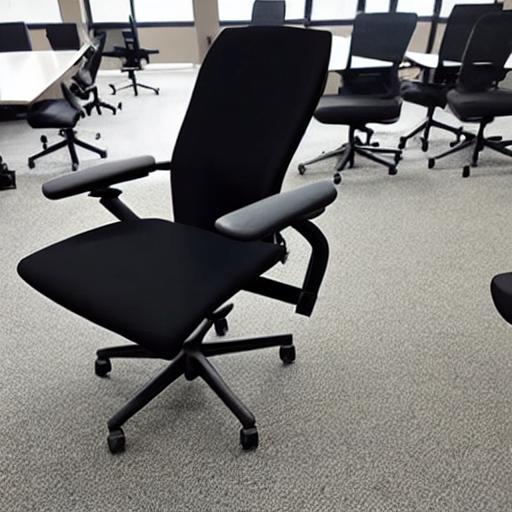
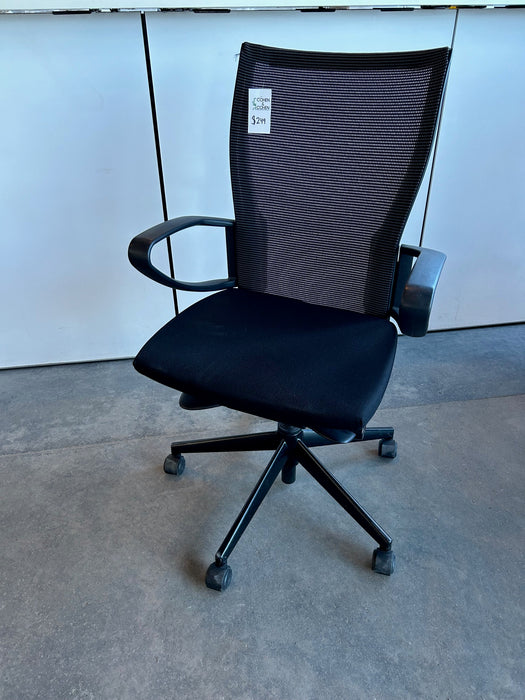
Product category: items_chair
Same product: no